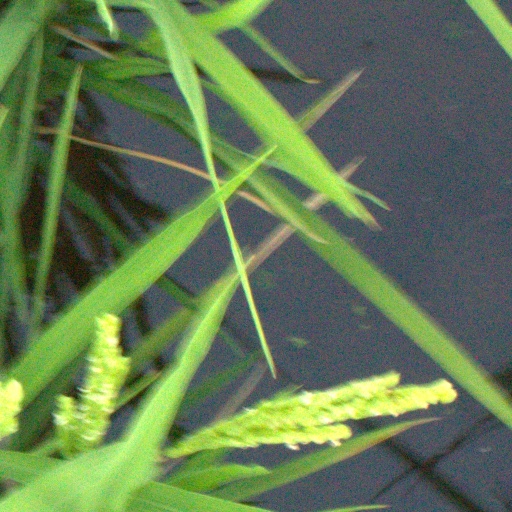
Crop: rice